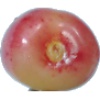
Label: cherry_rainier